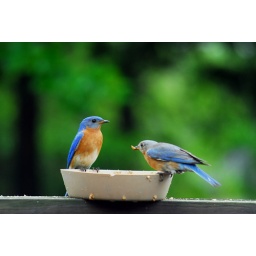
These two blue birds decided to make a nest in an old blue bird house.